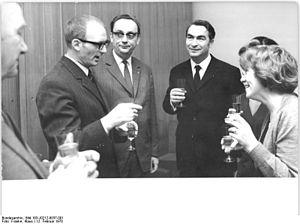
Aco Šopov est considéré comme l’un des poètes les plus éminents de l’Europe du Sud-Est, au XXᵉ siècle. Poète, traducteur, éditeur et diplomate, il est l'auteur du premier livre paru en langue macédonienne à l’issue de la Seconde Guerre mondiale. Aco Šopov est également le premier auteur macédonien traduit en slovène, l'une des trois langues de l’ancienne Yougoslavie. Durant sa vie, il a publié une quinzaine de recueils de poésie en macédonien et autant en langues étrangères, ainsi qu’une dizaine de livres de poèmes choisis. Le nombre de choix de ses poésies en macédonien et en langues étrangères ne cesse d'augmenter depuis sa mort, en 1982. Il a traduit Pierre Corneille, Edmond Rostand et Léopold Sédar Senghor, pour ne citer que les auteurs de langue française qu’il a fait découvrir au lectorat macédonien.